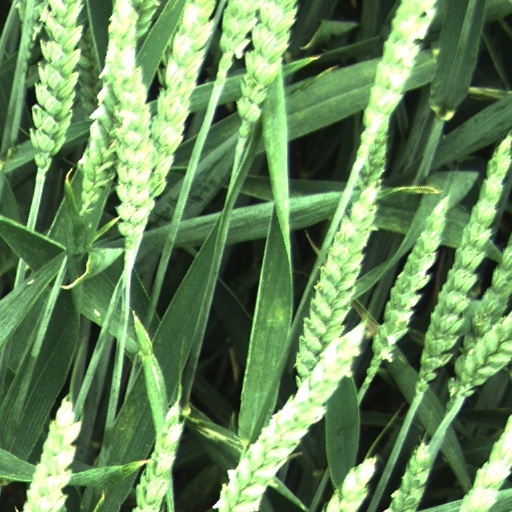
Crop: wheat